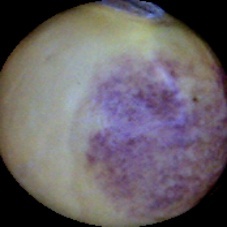
Label: Spotted